11th Hussars

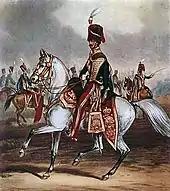
Officer of the 11th Hussars, ca 1856, in distinctive 'cherry-picker' colours

The regiment was formed at Colchester in July 1715 by Philip Honeywood as Honeywood's Regiment of Dragoons, one of 16 raised in response to the 1715 Jacobite rising. It fought in the Battle of Preston that ended the revolt in England and while many of these formations were disbanded in 1718, Honeywood's remained in being.